Brenden Hall

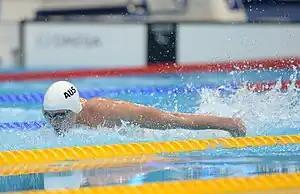

Before his amputation, he was a member of a mini development squad and returned to swimming after his amputation had healed. He made his international swimming debut at the 2007 Arafura Games. He was the youngest male on the Australian swimming team at the 2008 Beijing Games. He competed in the Men's 400 m Freestyle S9 and came 5th in the final. He broke the Paralympic record in his heat. At the 2010 IPC Swimming World Championships in Eindhoven he won gold medals in the Men's 400m Freestyle S9, Men's 5 km Open Water S1-S10, Men's 4 x 100 m Freestyle Relay 34 points (Heat) Men's 4 x 100 m Medley Relay 34 points (Heat). In 2011, at the Queensland Swimming Championships he broke world records in the 800 m and 1500 m Freestyle events.